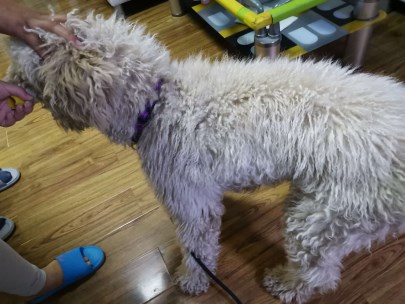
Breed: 2925-n000114-toy_poodle